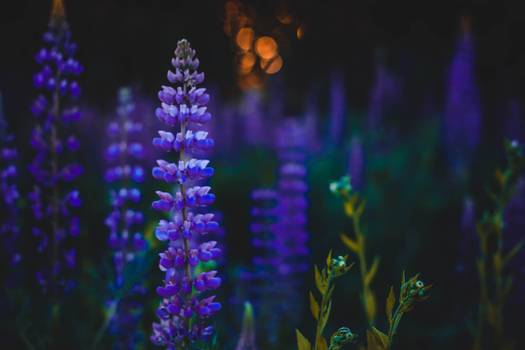
Label: No Watermark